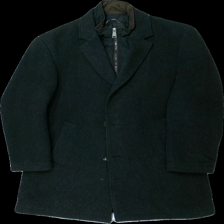
View: front
Type: Jacket
Category: Men
Brand: Not in the list
Brand text on label: stns
Colors: Black
Material: ?
Cut: Regular
Season: Winter
Damage location: top left
Damage 2 location: bottom left
Damage 3 location: top right
Price range: 50-100
Recommended usage: Reuse
Description: svart rock